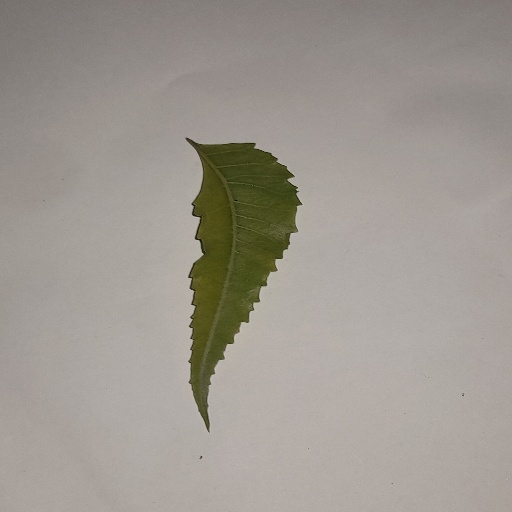
Species: Neem
Leaf condition: Yellow Leaf